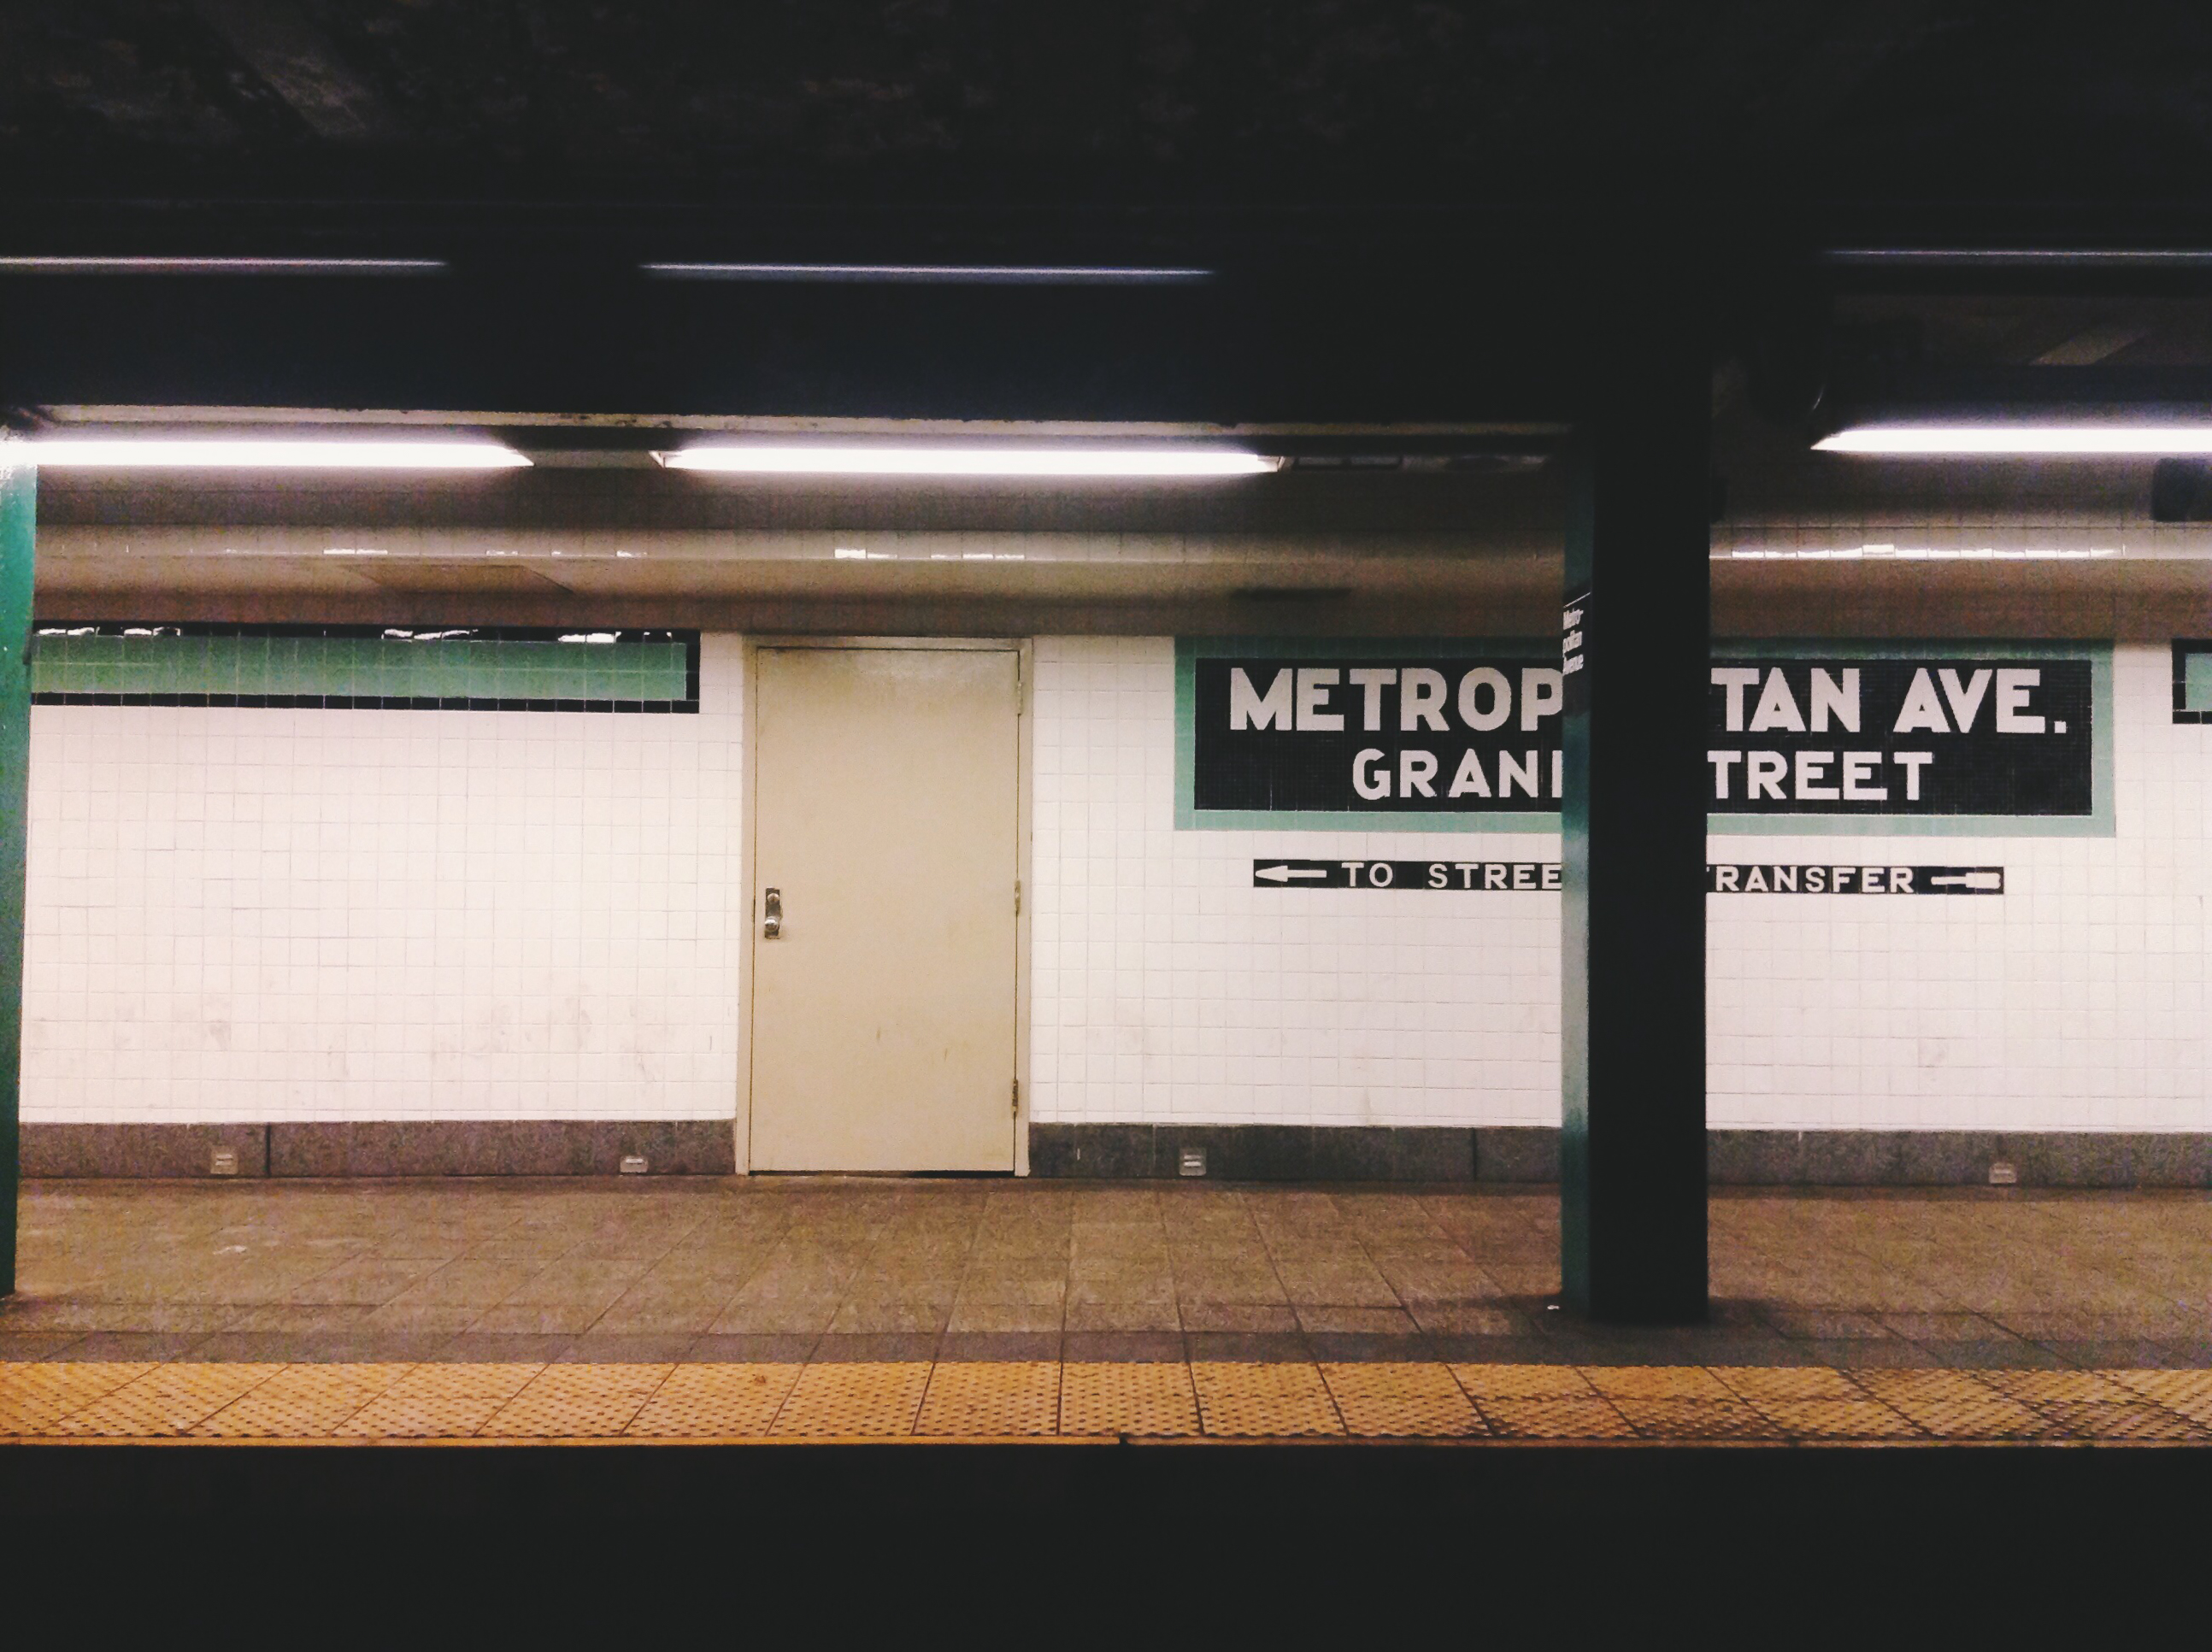
structure, train, subway, underground, nyc, platform, fluorescent, interior design, publicdomain, newyorkcity, subwaystation, newyorkcitysubway, shape, metropolitanave, sport venue, window covering